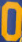
Number: 0